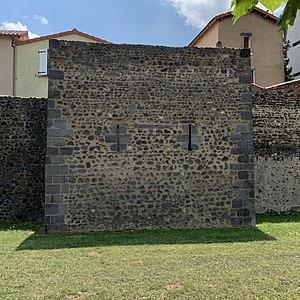
Les remparts de Montferrand sont une fortification d'agglomération situé à Montferrand, quartier de Clermont-Ferrand et ancienne ville rivale de Clermont. L'enceinte fut construite du quatrième quart du XIIᵉ siècle au XVIᵉ siècle pour protéger la ville comtale de Montferrand. Largement intégrée dans les constructions ultérieures, elle a en grande partie été conservée. Elle est classée aux monuments historiques depuis 2012.